Nuptial gift

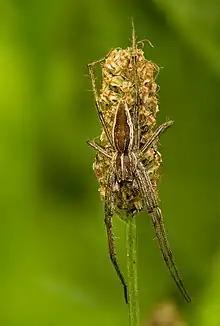
"Pisaura mirabilis" on "Plantago lanceolata" inflorescence

In spiders, nuptial gifts in the form of prey are restricted to a few species from two families belonging to the superfamily Lycosoidea: Pisauridae and Trechaleidae. In both families, the male courts the female by offering a prey wrapped in silk and mating occurs while the female consumes the gift. In the species "Pisaura mirabilis" (Pisauridae), the gift functions as a mating effort that increases male mating success. The nuptial gift consists of a prey the male has caught and wrapped up in silk. The male offers this gift during courtship, and if the female accepts the invitation, she grabs the wrapped prey. While the female is eating, the male inserts the mating organ, and sperm is transferred.